Alexander Kačaniklić

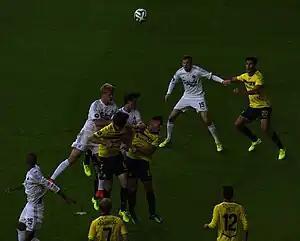
Kačaniklić playing for Copenhagen against Brøndby on 21 September 2014.

On 30 January 2012, Kačaniklić joined Championship club Watford on a youth loan until the end of the season. He made his debut the next day, starting the whole game before being substituted in the 74th minute and set up two goals, in a 2–0 away win against Millwall. In a follow–up match, Kačaniklić set up the opening goal for John Eustace, who went on to score twice, in a 2–1 win over Barnsley. Kačaniklić scored his first goal in a 3–2 home win against Burnley on 3 March 2012. After a series of impressive displays and becoming a first team regular for Watford, Kačaniklić was recalled by his parent club, Fulham, on 27 March 2012.